Cultural Marxism conspiracy theory

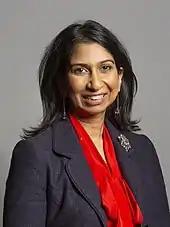
Suella Braverman, a British Member of Parliament, ignited controversy by using the term "Cultural Marxism".

Suella Braverman, the Conservative Member of Parliament (MP), said in a pro-Brexit speech for the Bruges Group, a Eurosceptic think tank, that "[w]e are engaging in many battles right now. As Conservatives, we are engaged in a battle against cultural Marxism, where banning things is becoming "de rigueur", where freedom of speech is becoming a taboo, where our universities — quintessential institutions of liberalism — are being shrouded in censorship and a culture of no-platforming." Her usage of the conspiracy theory was condemned as hate speech by other MPs, the Board of Deputies of British Jews and the anti-racist organization Hope Not Hate. After meeting with her later, the Board of Deputies of British Jews said that she is "not in any way antisemitic." Braverman was alerted to this connection by journalist Dawn Foster, but she defended using the term. Braverman denied that the term Cultural Marxism is an antisemitic trope, stating during a question and answer session "whether she stood by the term, given its far-right connections. She said: 'Yes, I do believe we are in a battle against cultural Marxism, as I said. We have culture evolving from the far left which has allowed the snuffing out of freedom of speech, freedom of thought.'" Braverman further added that she was "very aware of that ongoing creep of cultural Marxism, which has come from Jeremy Corbyn."